Laura Nyro

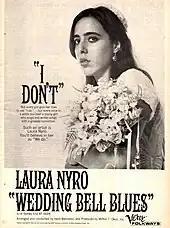
Nyro in a promotional ad for "Wedding Bell Blues" in 1966

Louis Nigro's work brought her into contact with record company executive Artie Mogull and his partner Paul Barry, who auditioned Laura in 1966 and became her first managers. However, Nigro later said he did "not even once" mention Laura to any of his clients.